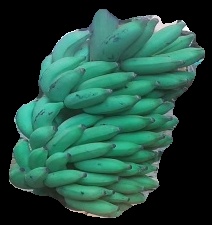
Variety: elakki-bale
Grade: grade2